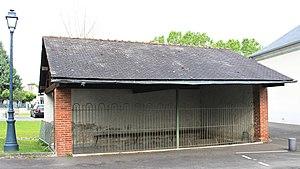
Lavoir de Laloubère (Hautes-Pyrénées)
La liste des lavoirs des Hautes-Pyrénées présente les lavoirs situées dans le département français des Hautes-Pyrénées.
Laloubère est une commune française située dans le département des Hautes-Pyrénées, en région Occitanie.